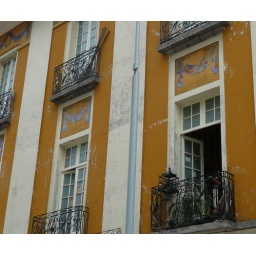
Outside of a colonial building in the centro historico. i love the detail above the windows and the rusted orange of the paint.